Alsace–Lorraine

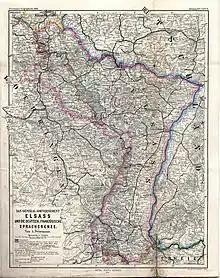
The general government of Elsass (1875) by A. Petermann

In 1871, the newly created German Empire's demand for Alsace from France after its victory in the Franco-Prussian War was not simply a punitive measure. The transfer was controversial even among the Germans: The German chancellor, Otto von Bismarck, was initially opposed to it, as he thought (correctly) that it would engender permanent French hostility toward Germany. Some German industrialists did not want the competition from Alsatian industries, such as the cloth makers who would be exposed to competition from the sizeable industry in Mulhouse. Karl Marx also warned his fellow Germans: